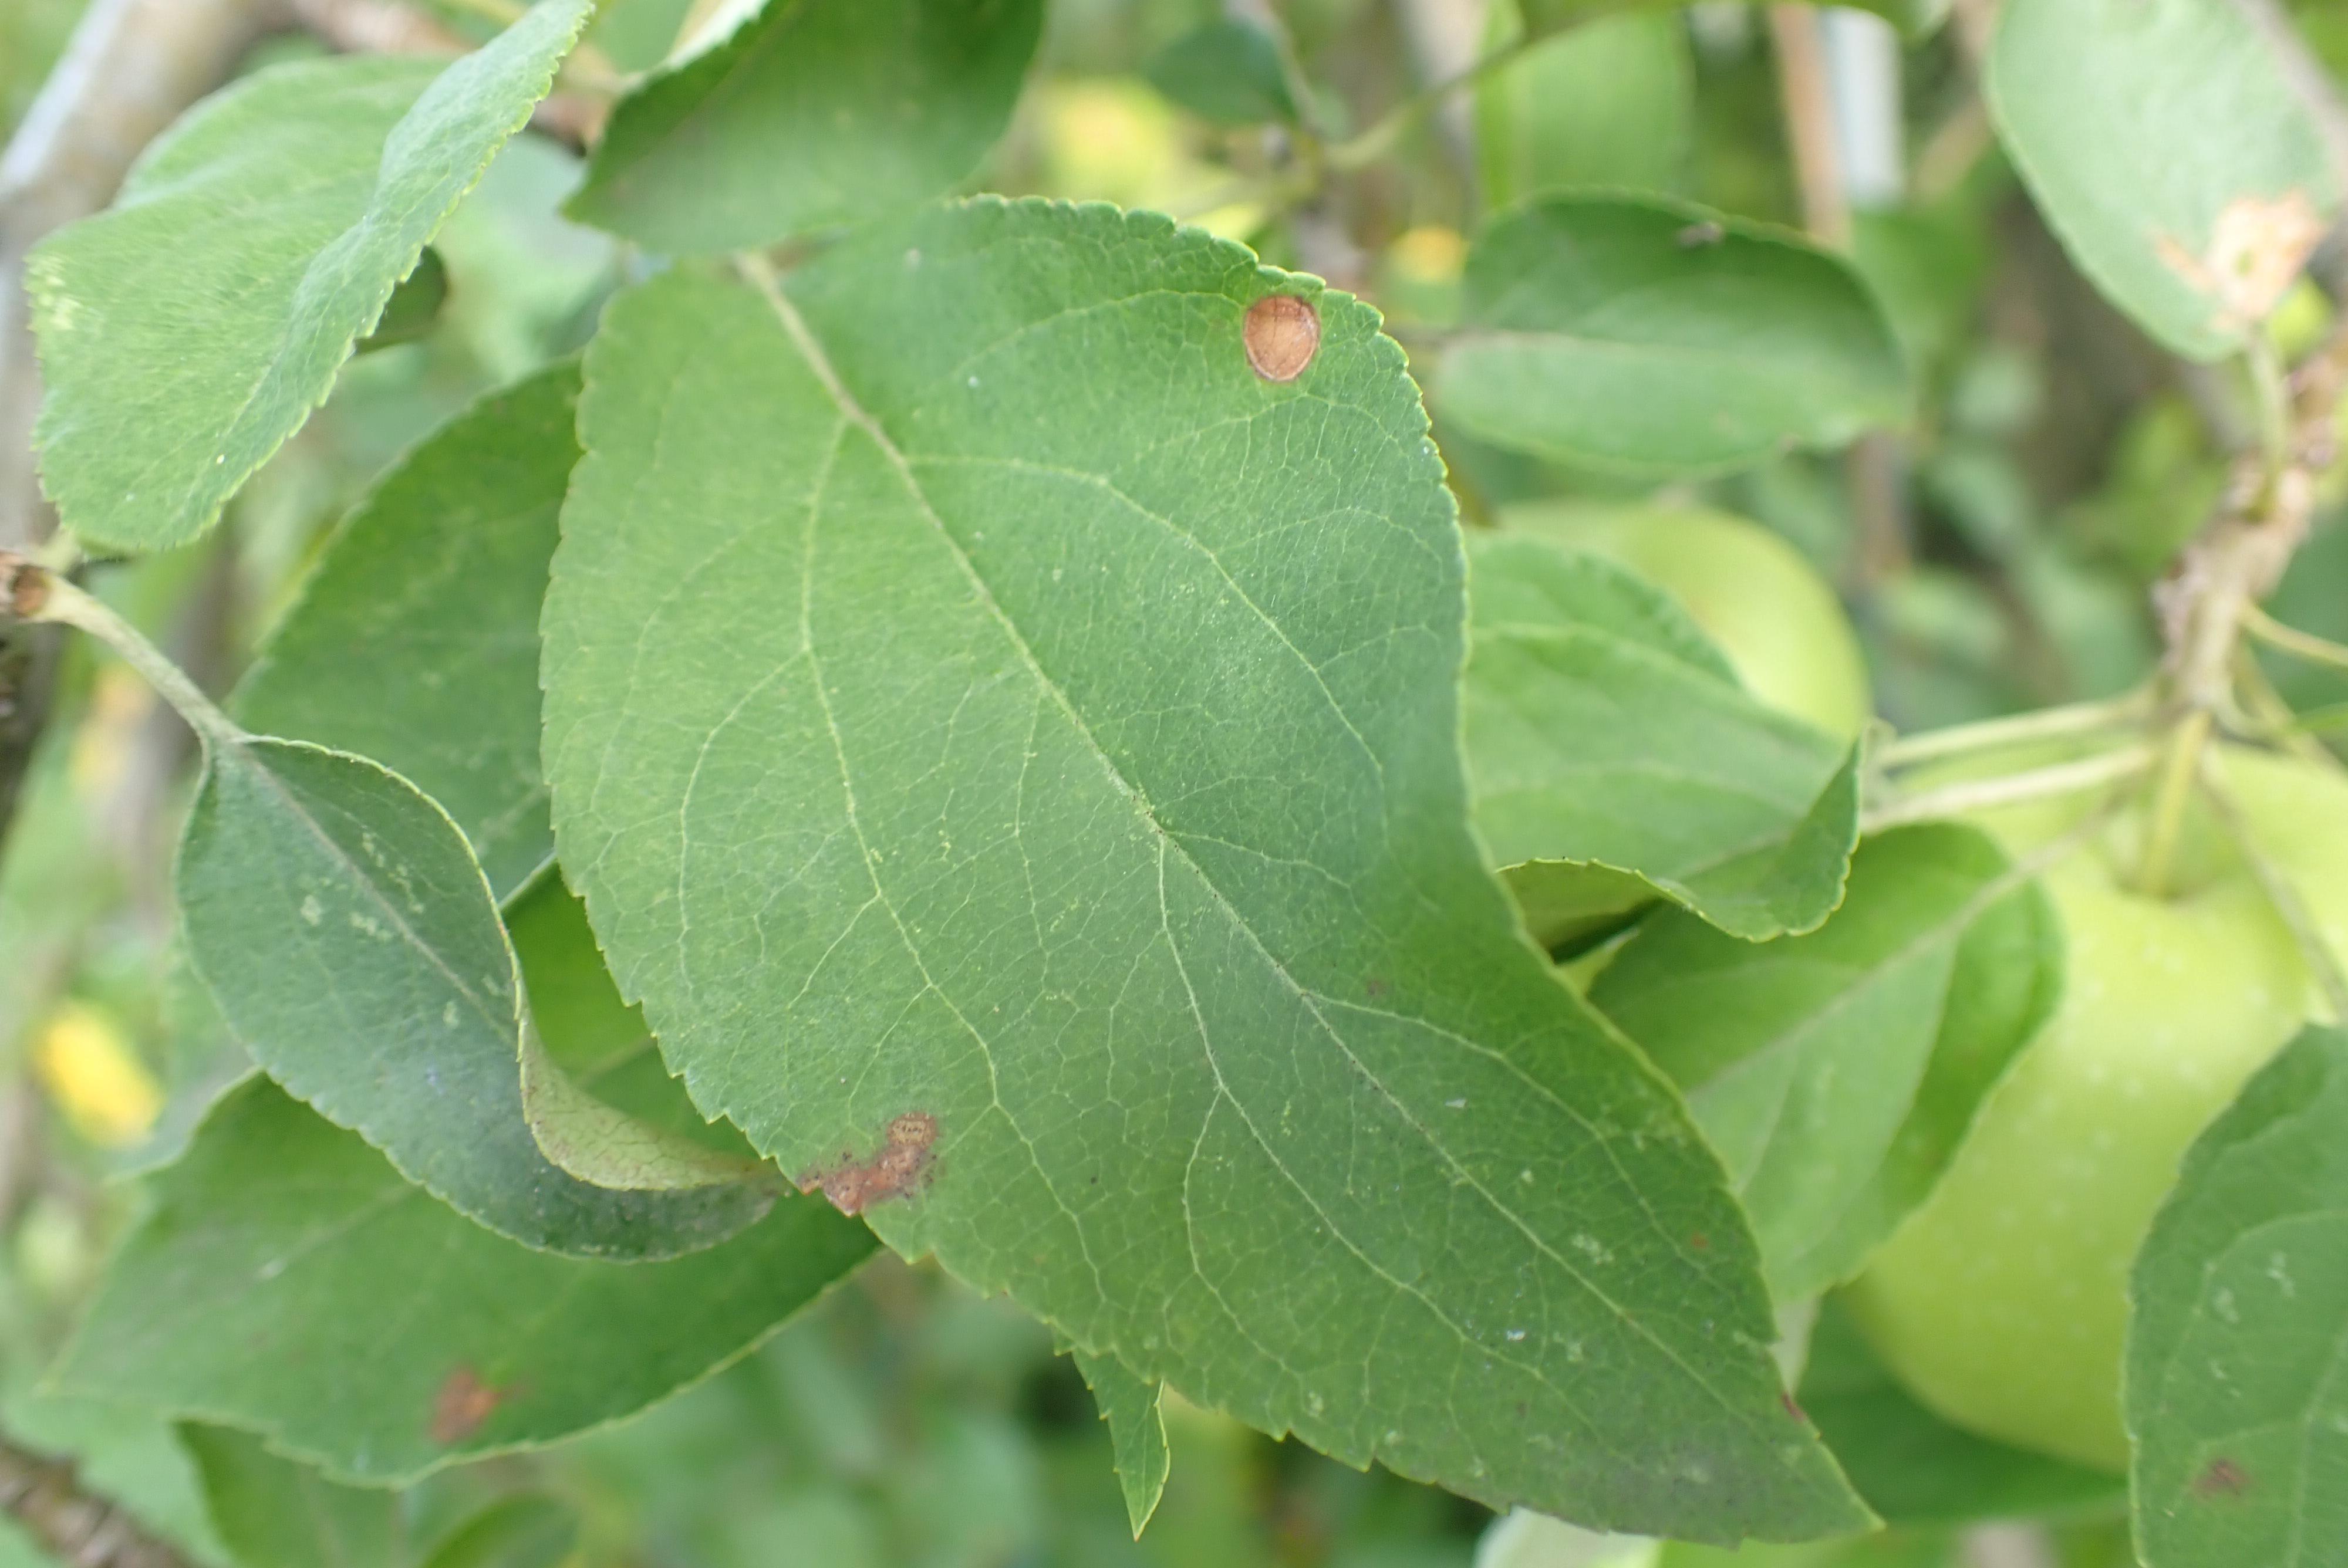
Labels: frog_eye_leaf_spot